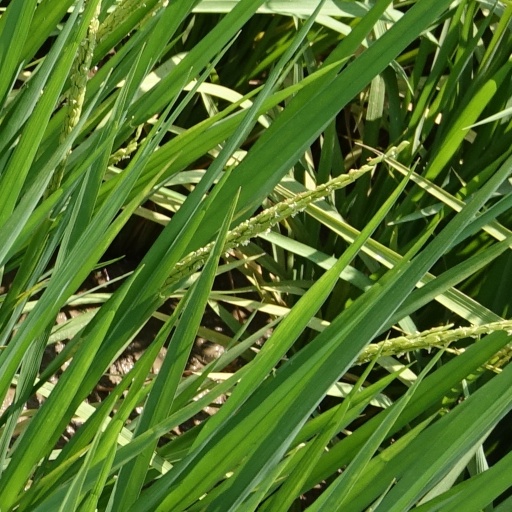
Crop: rice